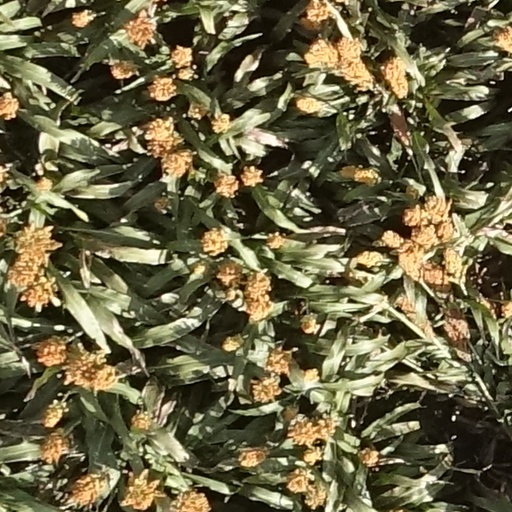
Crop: sorghum